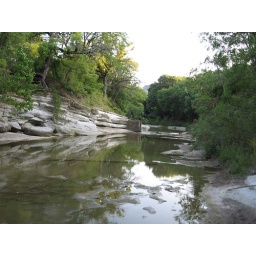
white rock creek by the tollway next to my apartment